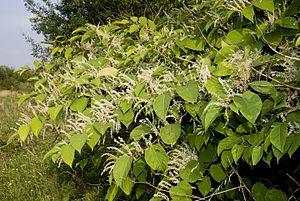
Reynoutria japonica Vallée de Grâce à Amiens (Somme), France
La réserve naturelle régionale du marais de Wagnonville est une réserve naturelle régionale située dans le département du Nord, dans les Hauts-de-France. Classée en 2007, elle occupe une surface de 20 hectares et protège une zone humide à proximité du centre de Douai.
Le Massif du Vercors propose une très riche variété de fleurs avec plus de 1800 espèces végétales.
Une friche est actuellement un terrain précédemment exploité, abandonné par l'Homme et colonisé par une végétation spontanée. Cette zone sans occupant humain actif n’est plus cultivée, productive ni même entretenue, mais des activités marginales peuvent s’y étendre si ses parties restent accessibles : pâturage, cueillette, braconnage, chasse ou pêche et autres activités.